No. 81 Wing RAAF

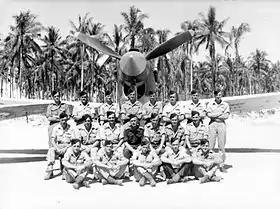
Three rows of men in tropical uniform posing before a single-engined P-40 Kittyhawk fighter plane, with palm trees in the background

The wing's aircraft flew 1,125 sorties in October and November, dropping over of bombs, for the loss of 15 Kittyhawks and 11 pilots. The relegation of No. 1 TAF to areas of operation bypassed by the main Allied thrust towards the Philippines and Japan led to poor morale. In December 1944, No. 81 Wing's new commander, Group Captain Wilfred Arthur, produced a "balance sheet" to demonstrate that the formation's combat results were not worth the cost in ordnance and casualties, setting in train events that would culminate in the so-called "Morotai Mutiny" the following year. By January 1945, the number of missions flown by No. 81 Wing had dropped to less than 400, from over 1,000 the previous month. In March, the Kittyhawks carried out some 80 patrols around Noemfoor but encountered enemy activity on less than half of these.